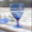
Label: cup